Premier Manager 2

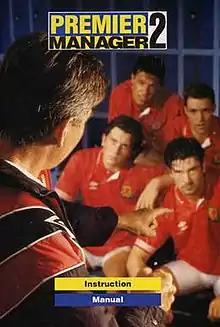
Instruction manual art for "Premier Manager 2"

Premier Manager 2, also known as PM2, is a football management simulator video game for the Amiga, Atari ST, and DOS platforms. It was released in 1993 by Gremlin Interactive. The objective of the game is to manage a football club successfully within the top five divisions in the English football league system. It is preceded by "Premier Manager" and followed by "Premier Manager 3".